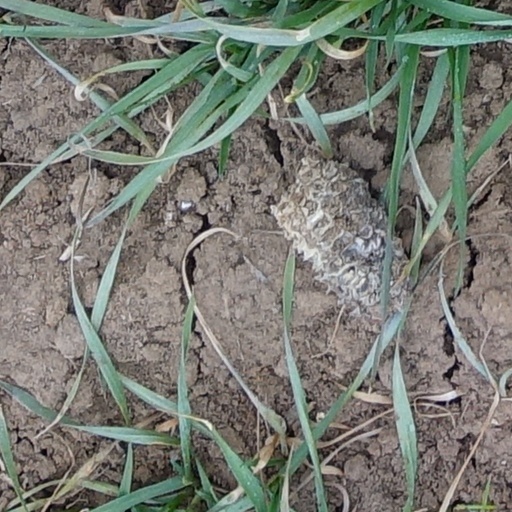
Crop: wheat